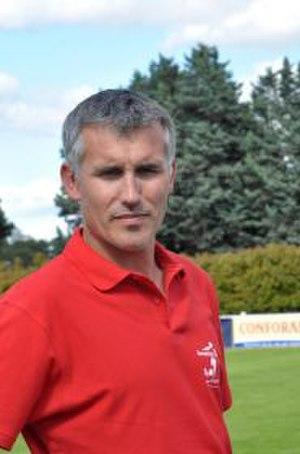
Stéphane Grégoire lors d'une journée à l'USM Saran.
Stéphane Grégoire, né le 2 février 1968 à Thouars, est un joueur et un entraîneur de football français.